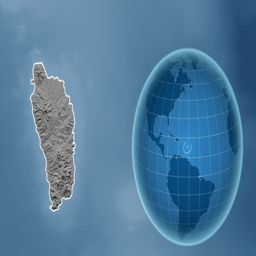
shape animated on the elevation map of the globe